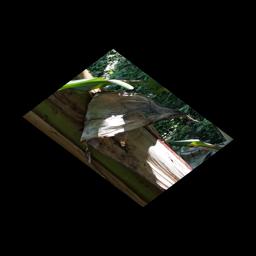
Label: BACTERIAL SOFT ROT